Shen Kuo

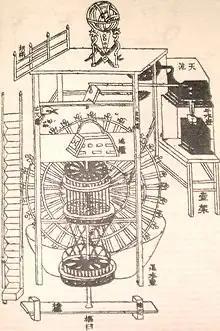
The original diagram of Su Song's book of 1092 showing the inner workings of his clocktower; a mechanically rotated armillary sphere crowns the top.

Being the head official for the Bureau of Astronomy, Shen Kuo was an avid scholar of medieval astronomy, and improved the designs of several astronomical instruments. Shen is credited with making improved designs of the gnomon, armillary sphere, and clepsydra clock. For the clepsydra he designed a new overflow-tank type, and argued for a more efficient higher-order interpolation instead of linear interpolation in calibrating the measure of time. Improving the 5th century model of the astronomical sighting tube, Shen Kuo widened its diameter so that the new calibration could observe the pole star indefinitely. This came about due to the position of the pole star shifting in position since the time of Zu Geng in the 5th century, hence Shen Kuo diligently observed the course of the pole star for three months, plotting the data of its course and coming to the conclusion that it had shifted slightly over three degrees. Apparently this astronomical finding had an impact upon the intellectual community in China at the time. Even Shen's political rival and contemporary astronomer Su Song featured Shen's corrected position of the pole star (halfway between Tian shu, at −350 degrees, and the current Polaris) in the fourth star map of his celestial atlas.